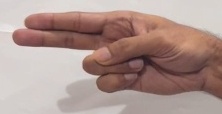
ASL sign: H